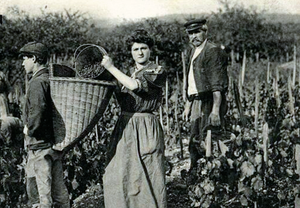
Vendages en france vers 1900
Le touraine-amboise est un vin produit par dix communes bordant les deux rives de la Loire, à l'est la ville d'Amboise et de son château royal.